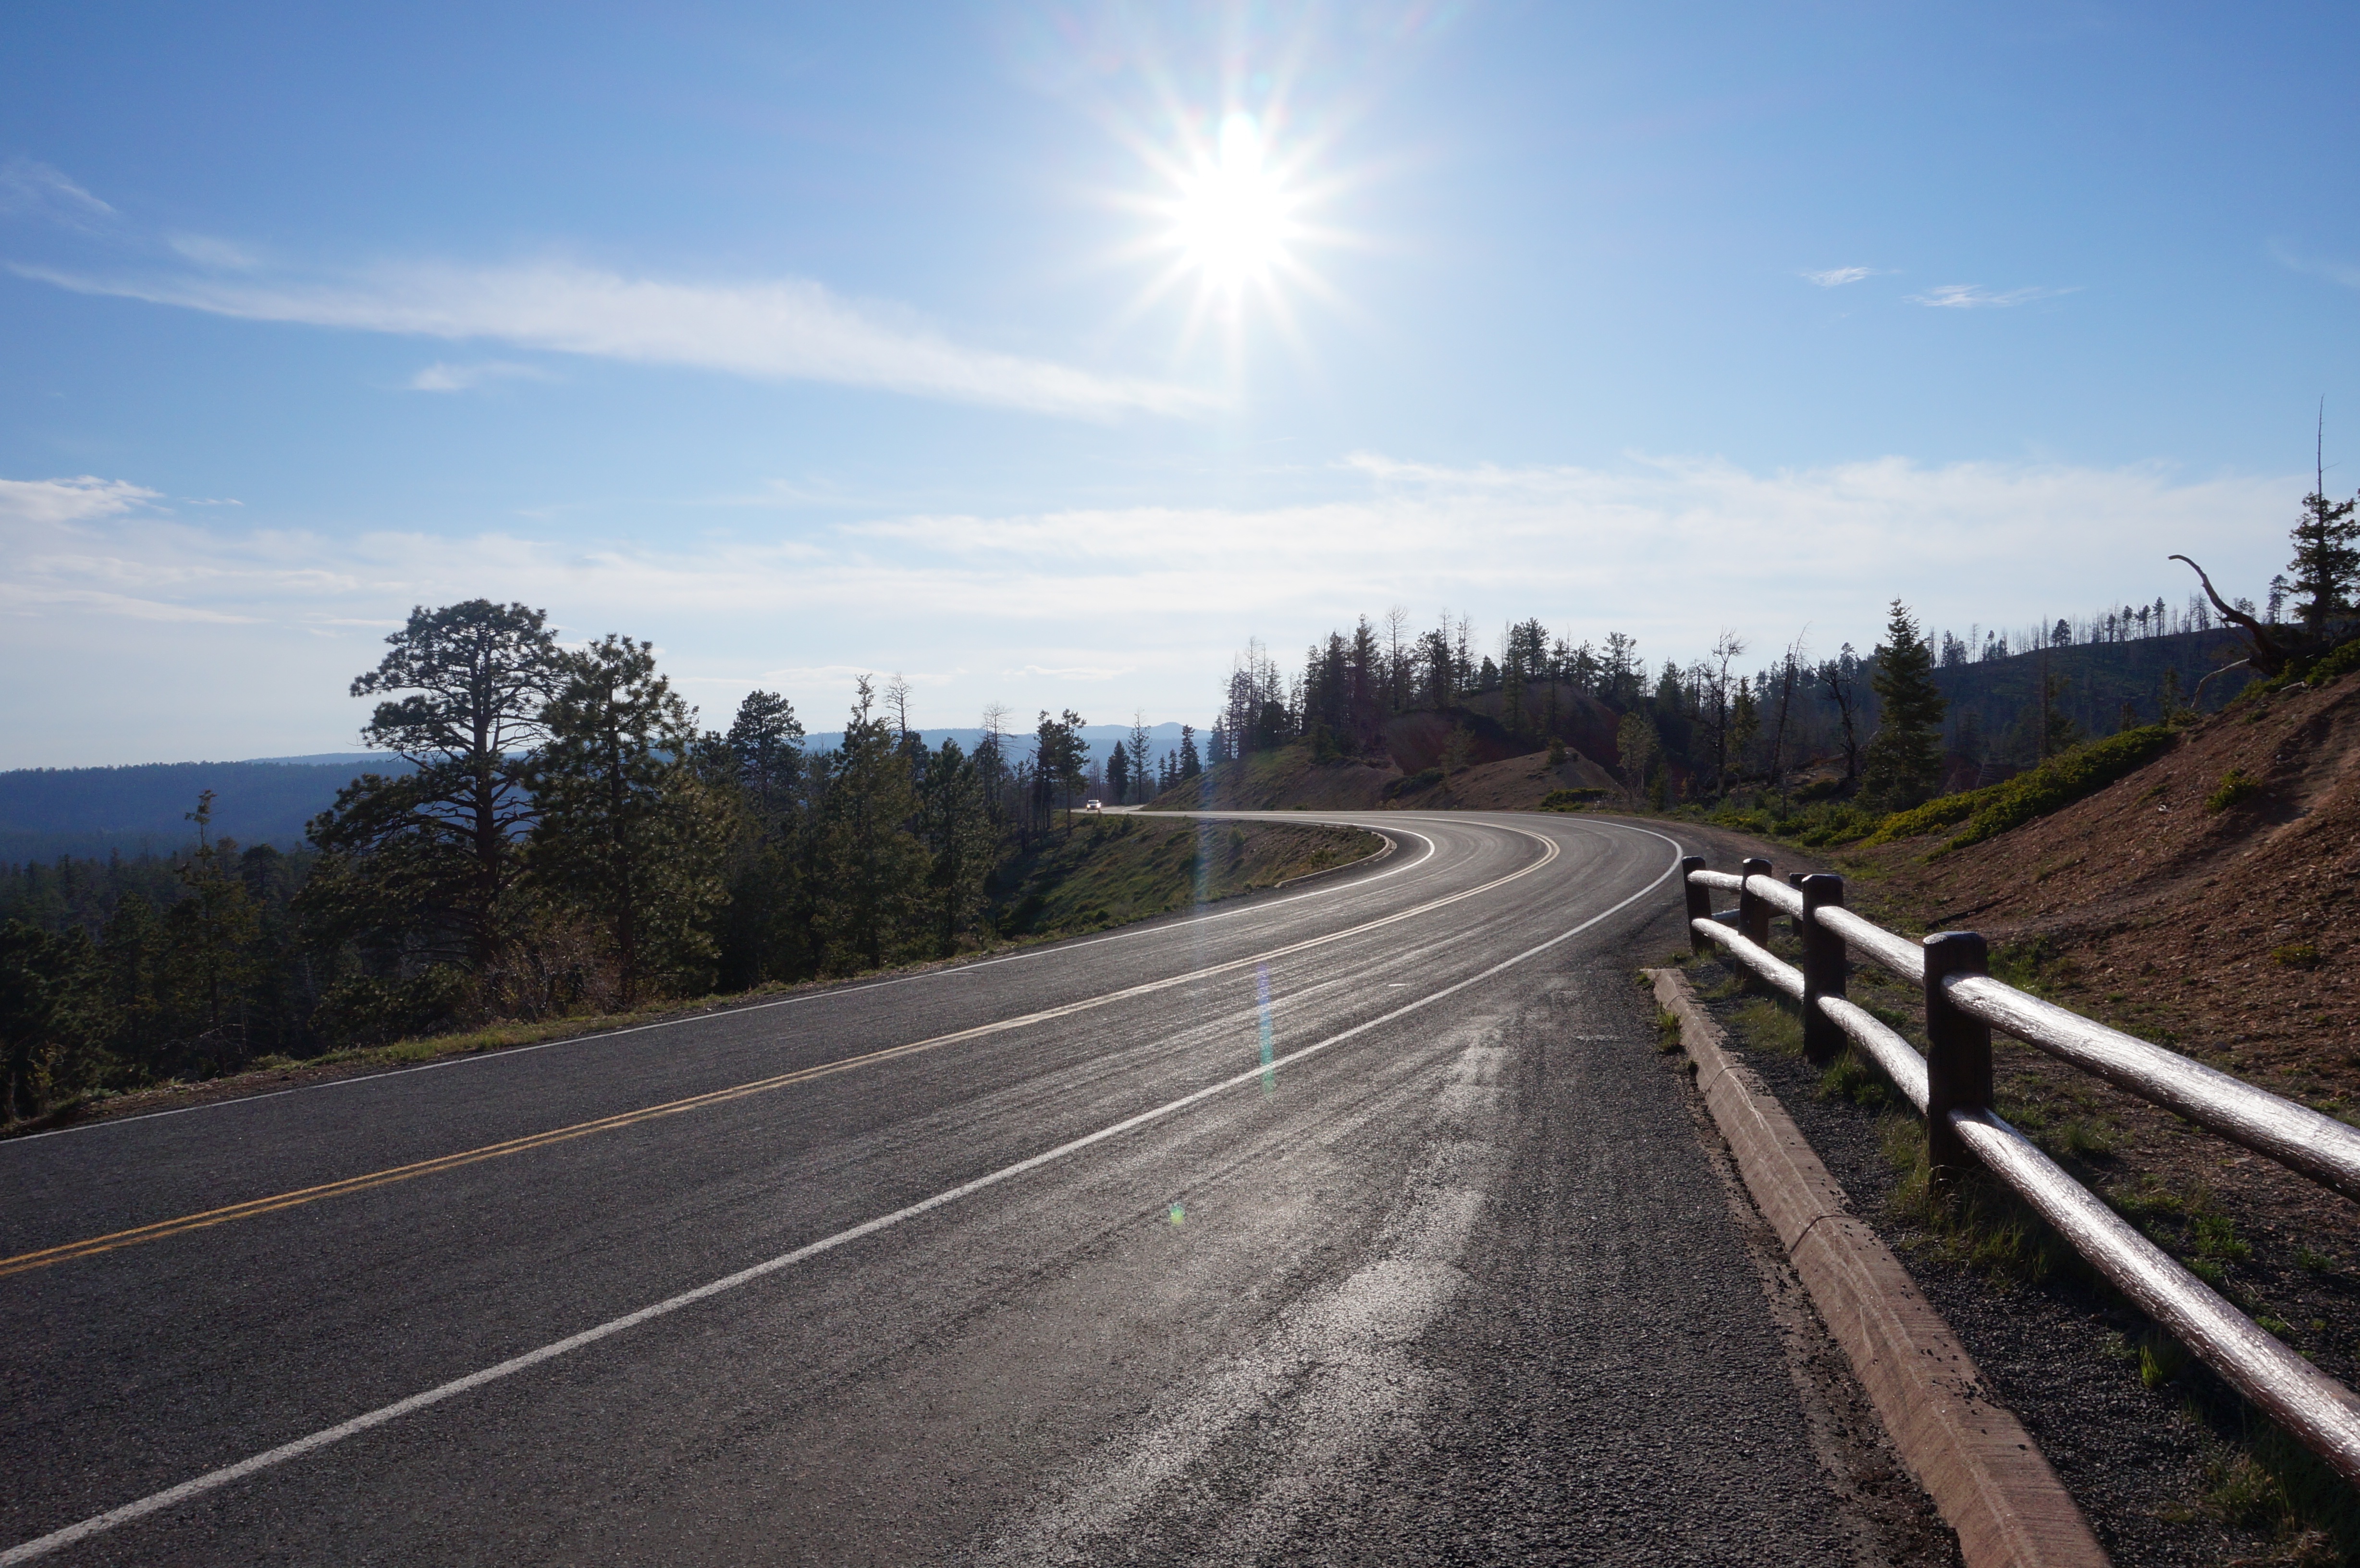
landscape, horizon, mountain, sun, road, field, highway, driving, asphalt, travel, dirt road, lane, road trip, infrastructure, mood, rural area, mountain pass, road surface, nonbuilding structure, controlled access highway